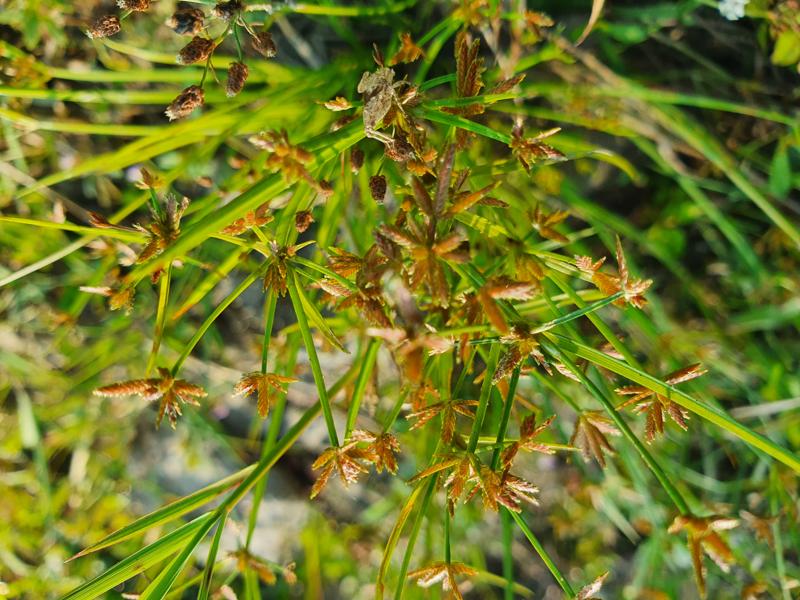
Weed species: Cyperus ochraceus